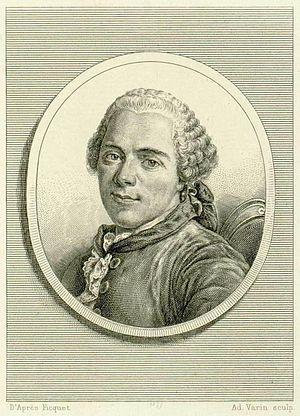
Portrait de Charles Eisen.
Charles-Dominique-Joseph Eisen, né le 17 août 1720 à Valenciennes, et mort le 4 janvier 1778 à Bruxelles, est un peintre et graveur français surtout connu par la très grande quantité de dessins et de compositions qu’il a réalisés pour les éditeurs de son temps.